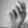
ASL letter: N